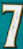
Number: 7